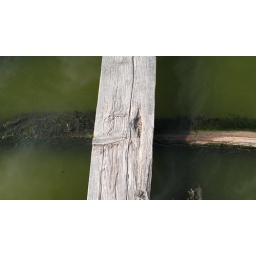
bridge over troubled water